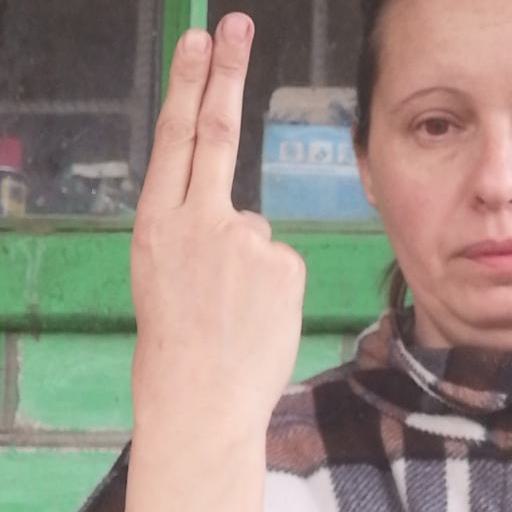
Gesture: two_up_inverted